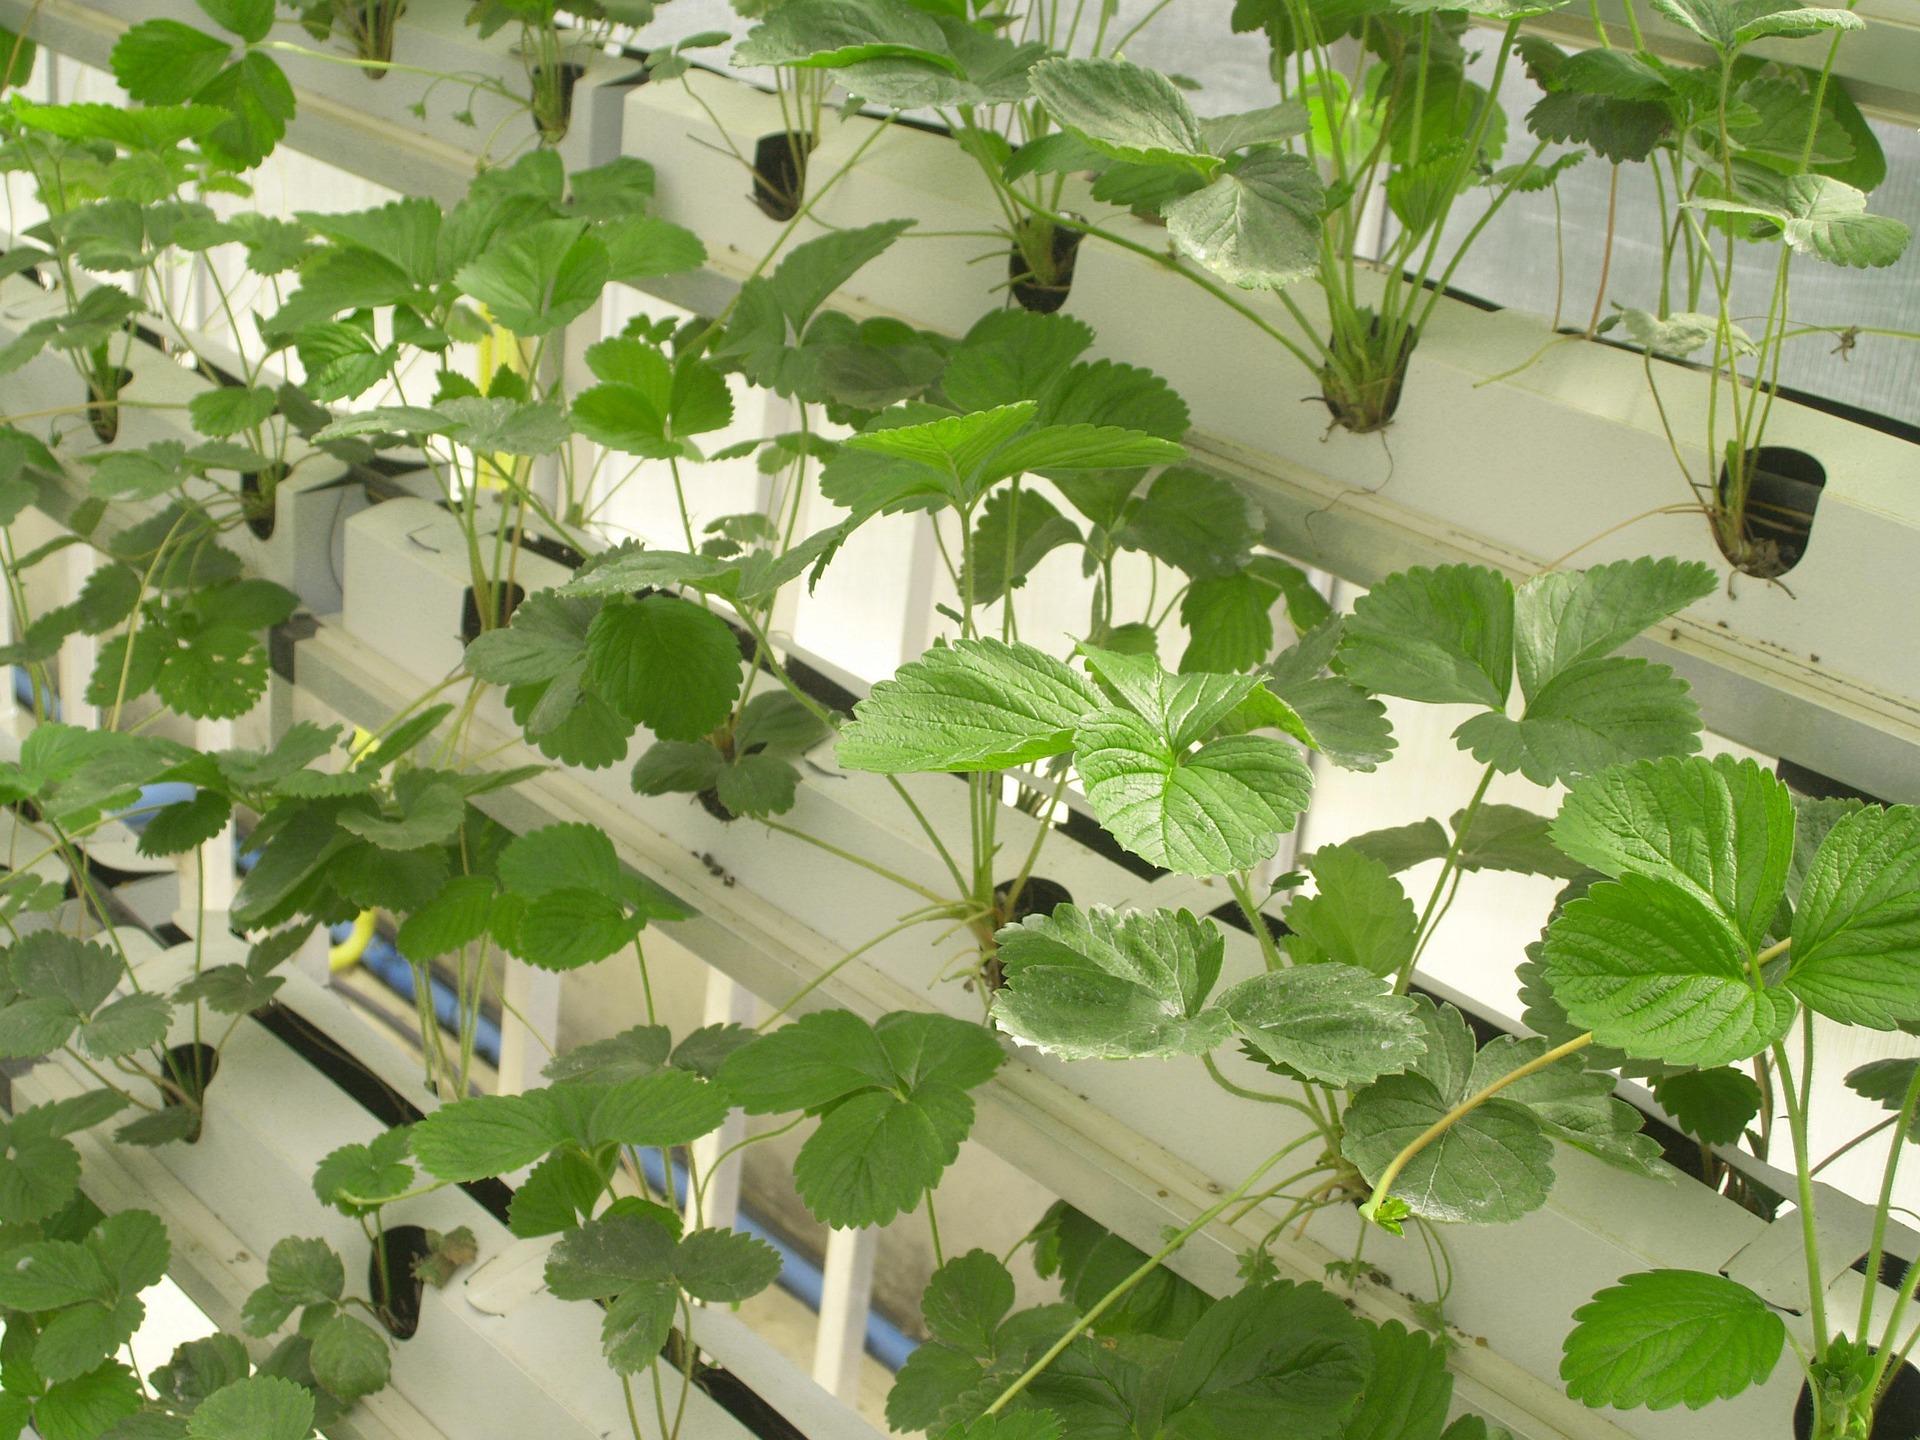
Eneo maalumu linalojumuisha miche midogo iliyoota na kuchipua kwa rangi ya kijani kibichi, iliyoota katika eneo mfano wa bomba jeupe. Linaloashiria ni eneo litumikalo kwa ajili ya kupanda mazao hayo  kwa kilimo cha hydroponi cha bila ya kutumia udongo.